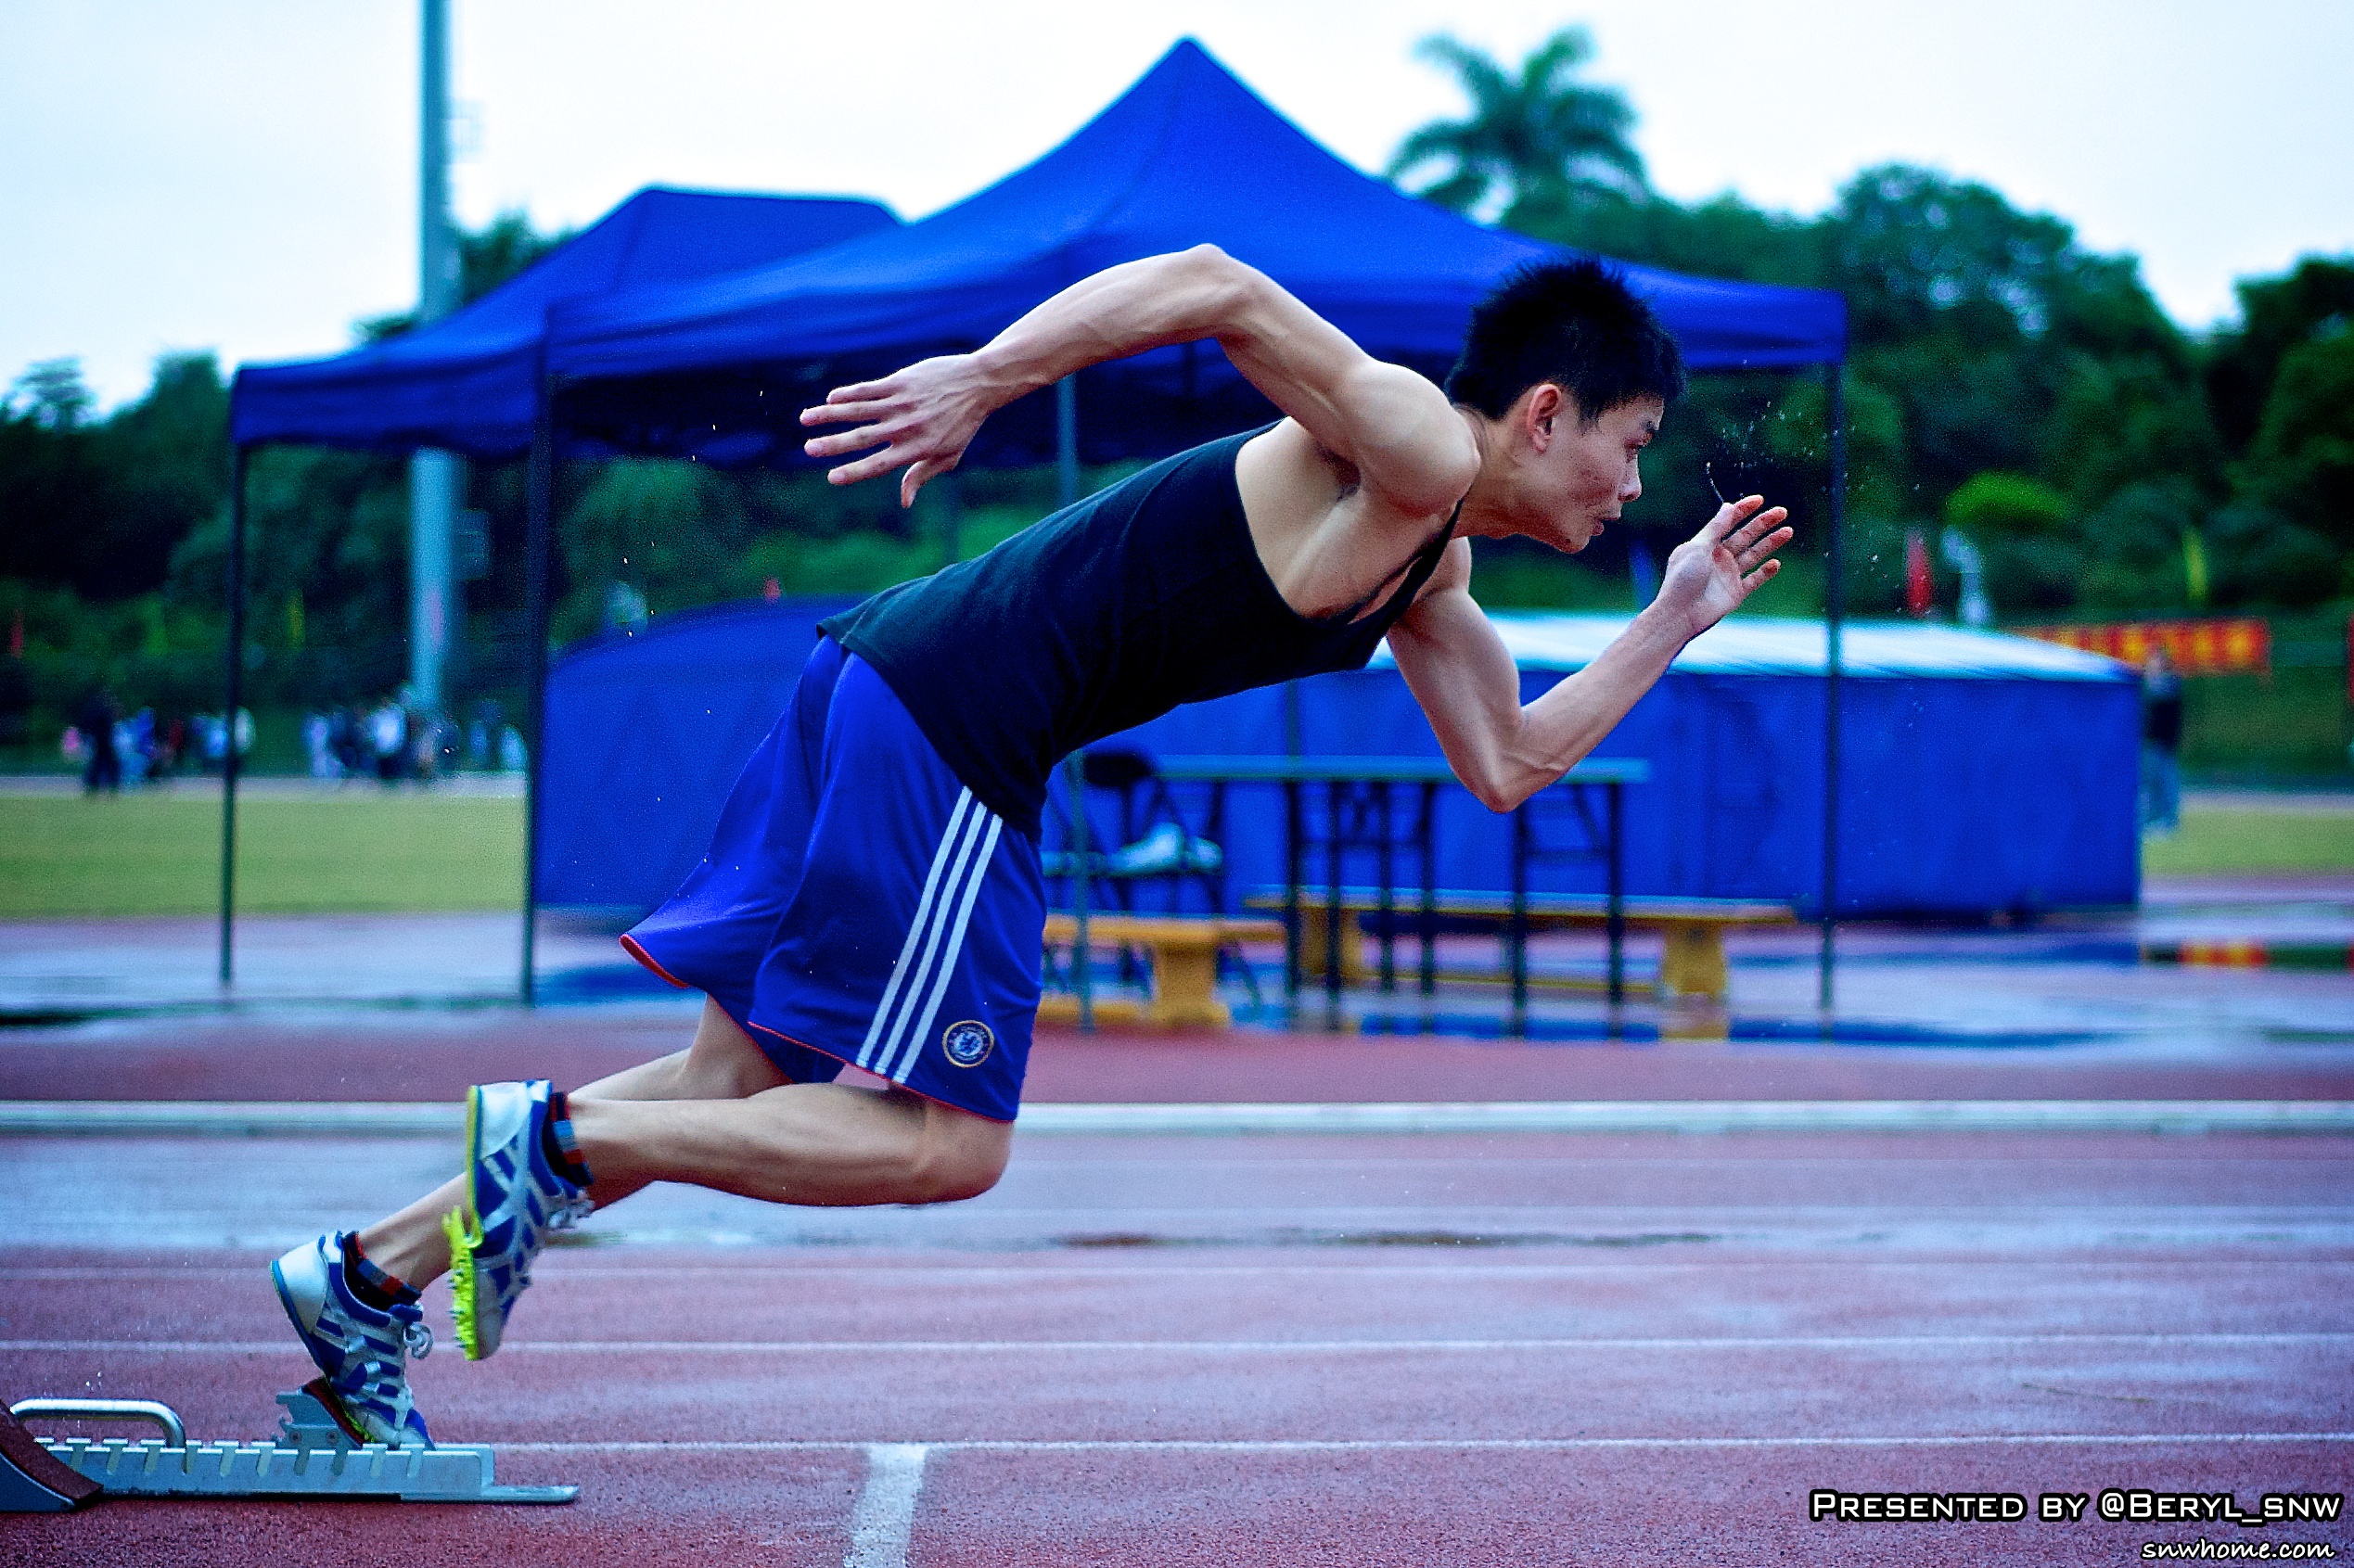
cold, running, wet, jump, jumping, rainy, girls, sports, boys, runway, university, canton, school, gdut, athletics, sprint, human action, physical fitness, track and field athletics